Burgundofara

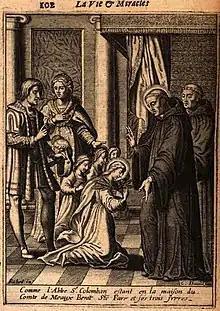
Colombanus blesses Burgundofara

Jonas of Bobbio's life of Columbanus reports that she was blessed by the Irish monk when a child: